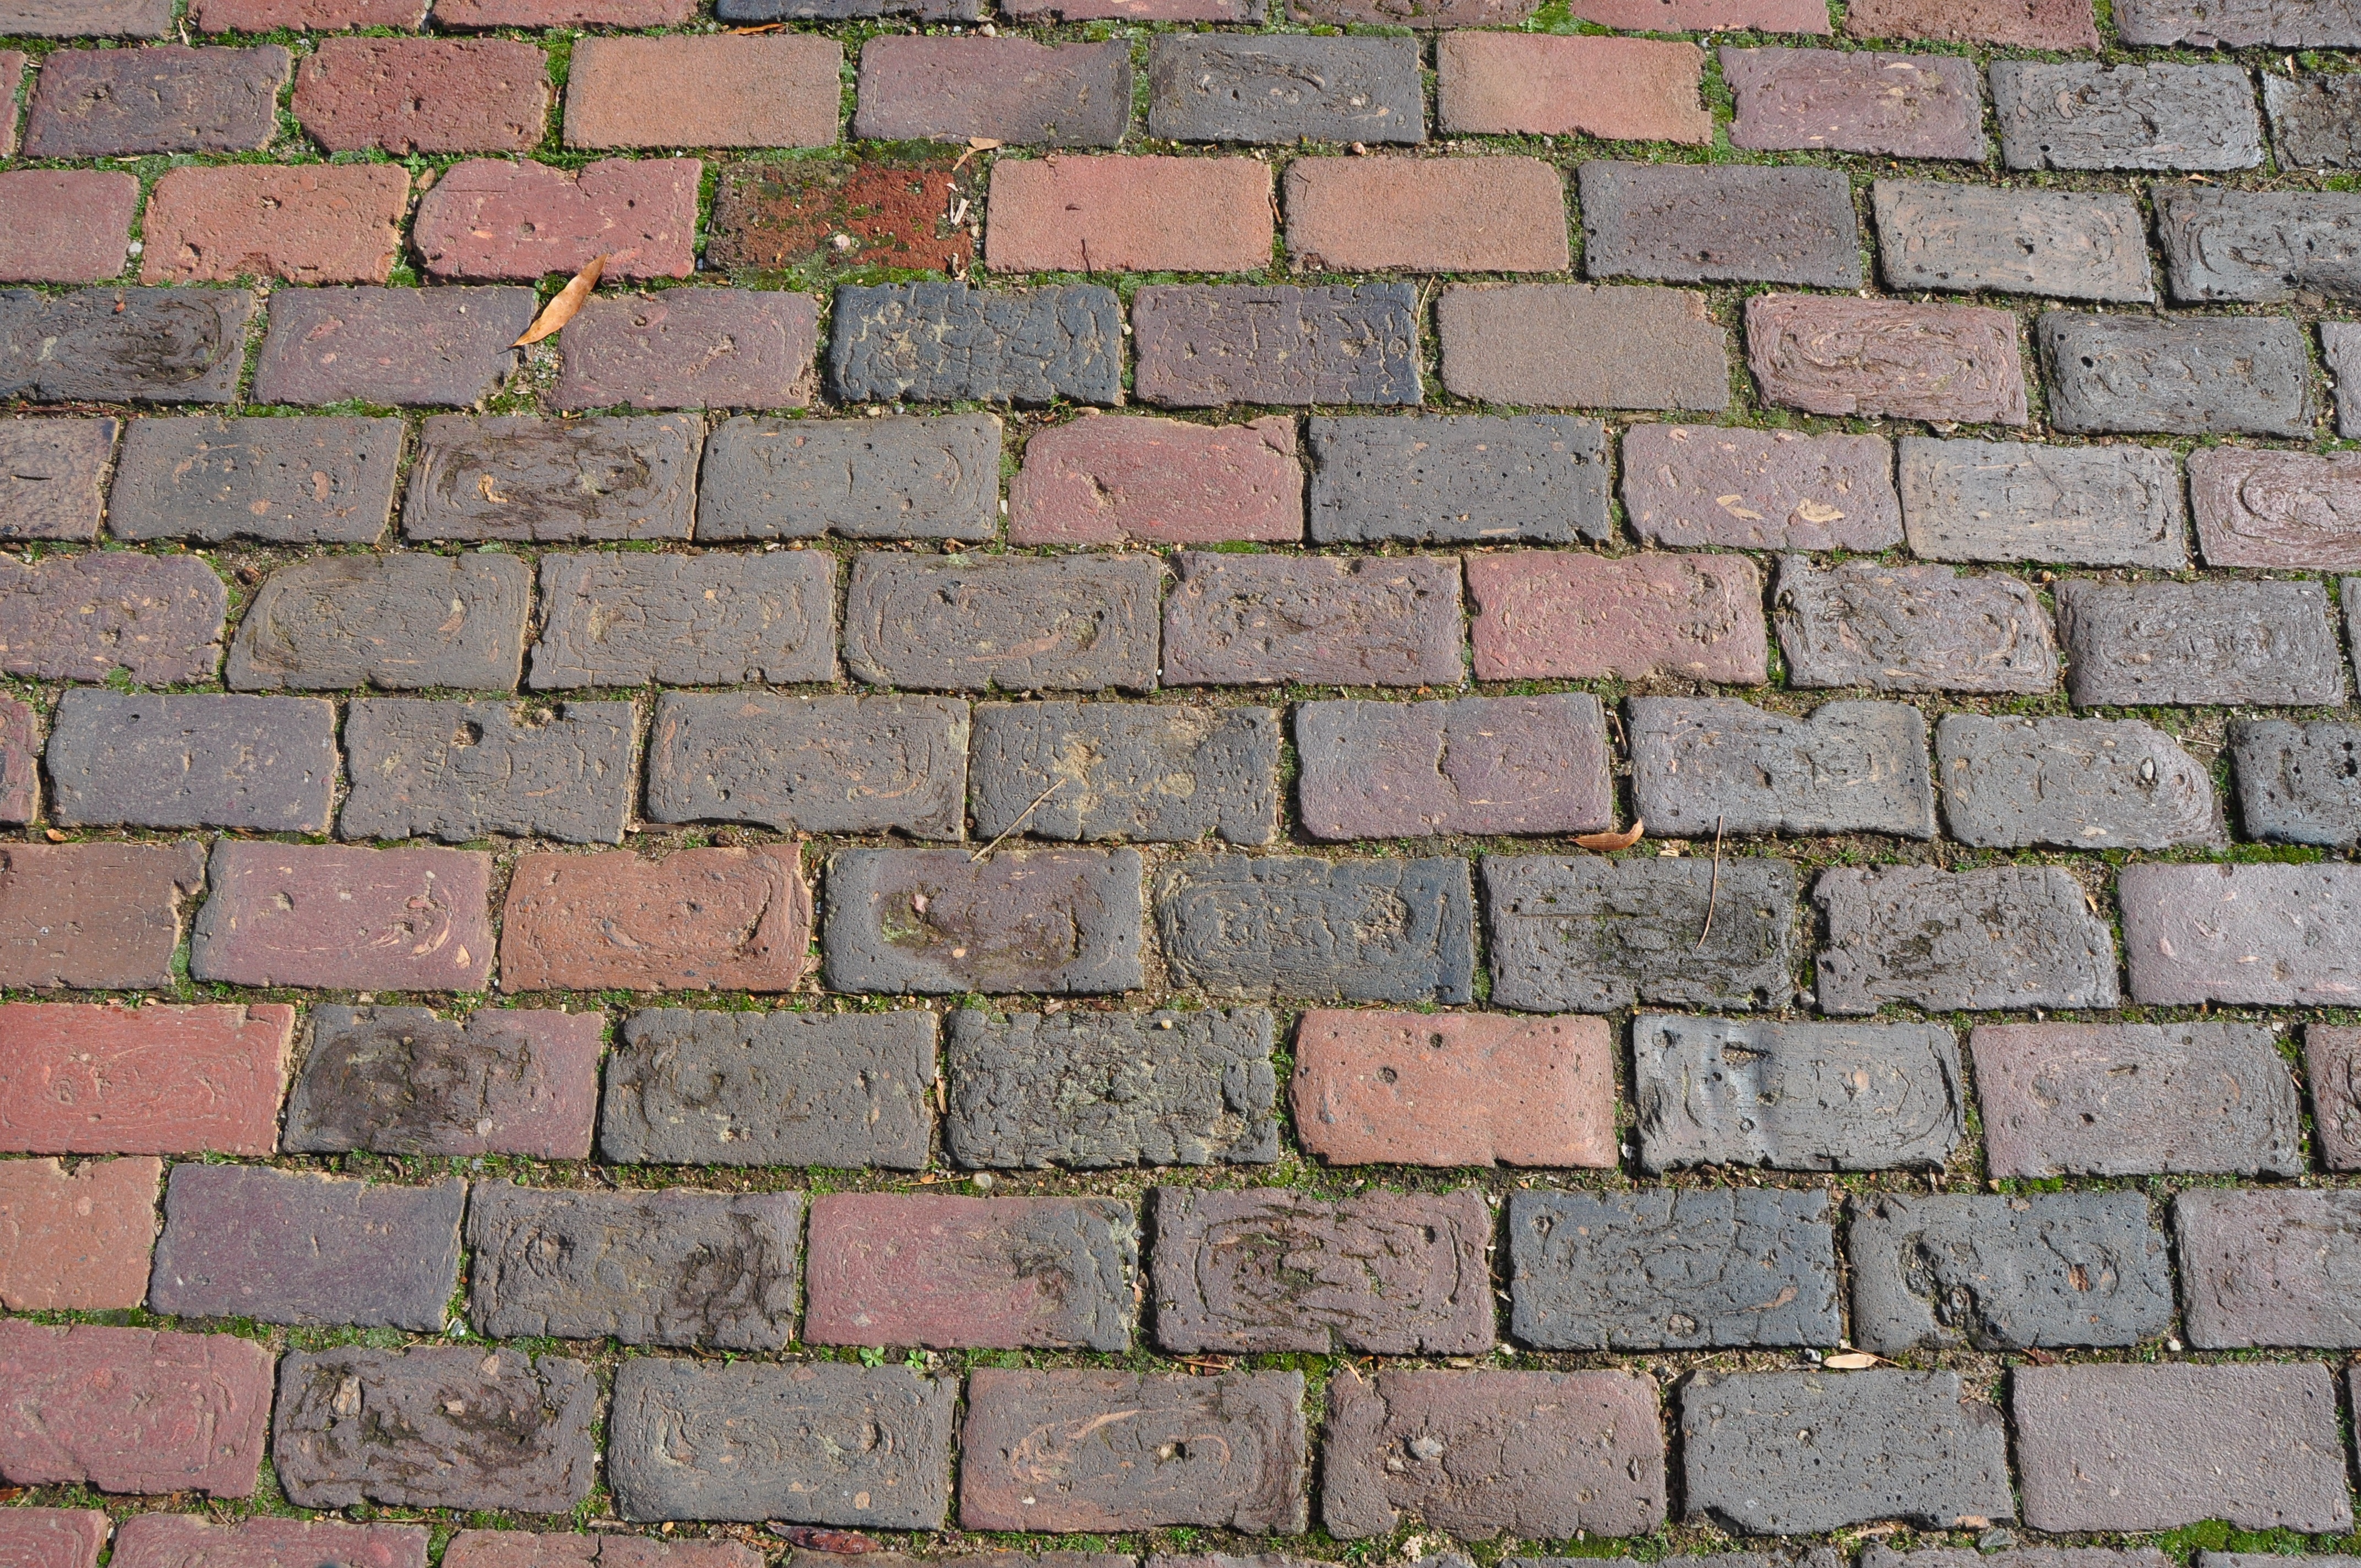
road, street, ground, texture, floor, old, cobblestone, urban, wall, stone, asphalt, pavement, pattern, stone wall, brick, material, surface, paving, cobble, brickwork, flooring, road surface